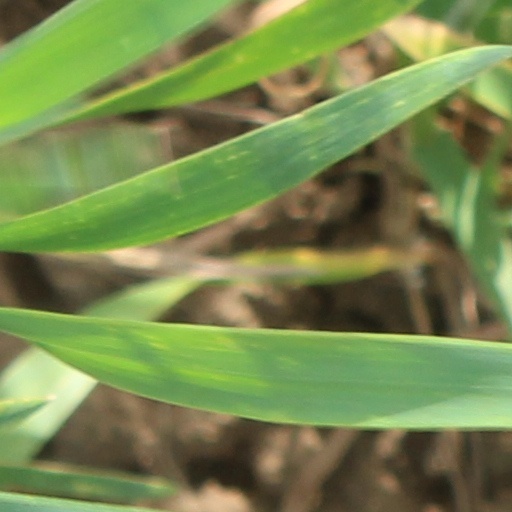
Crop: wheat